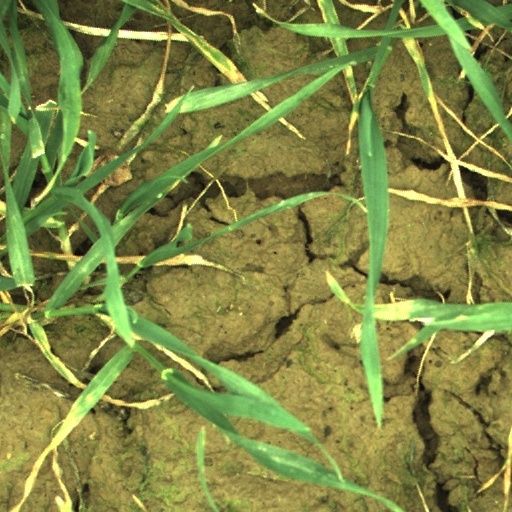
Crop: wheat